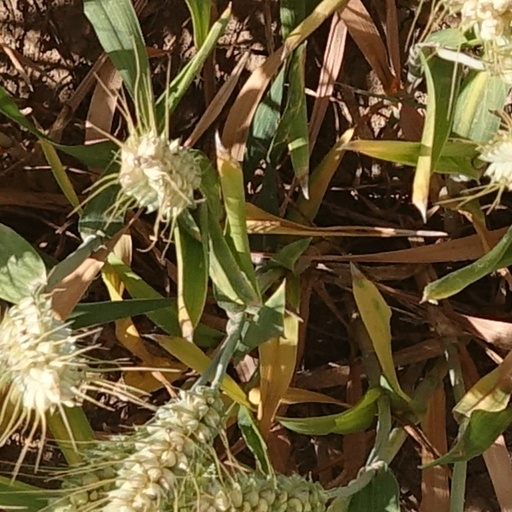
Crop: wheat